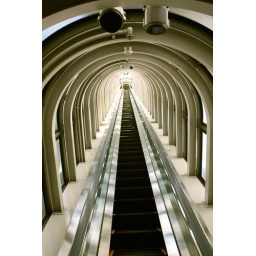
Escalator on top of Umeda sky building in Osaka Japan